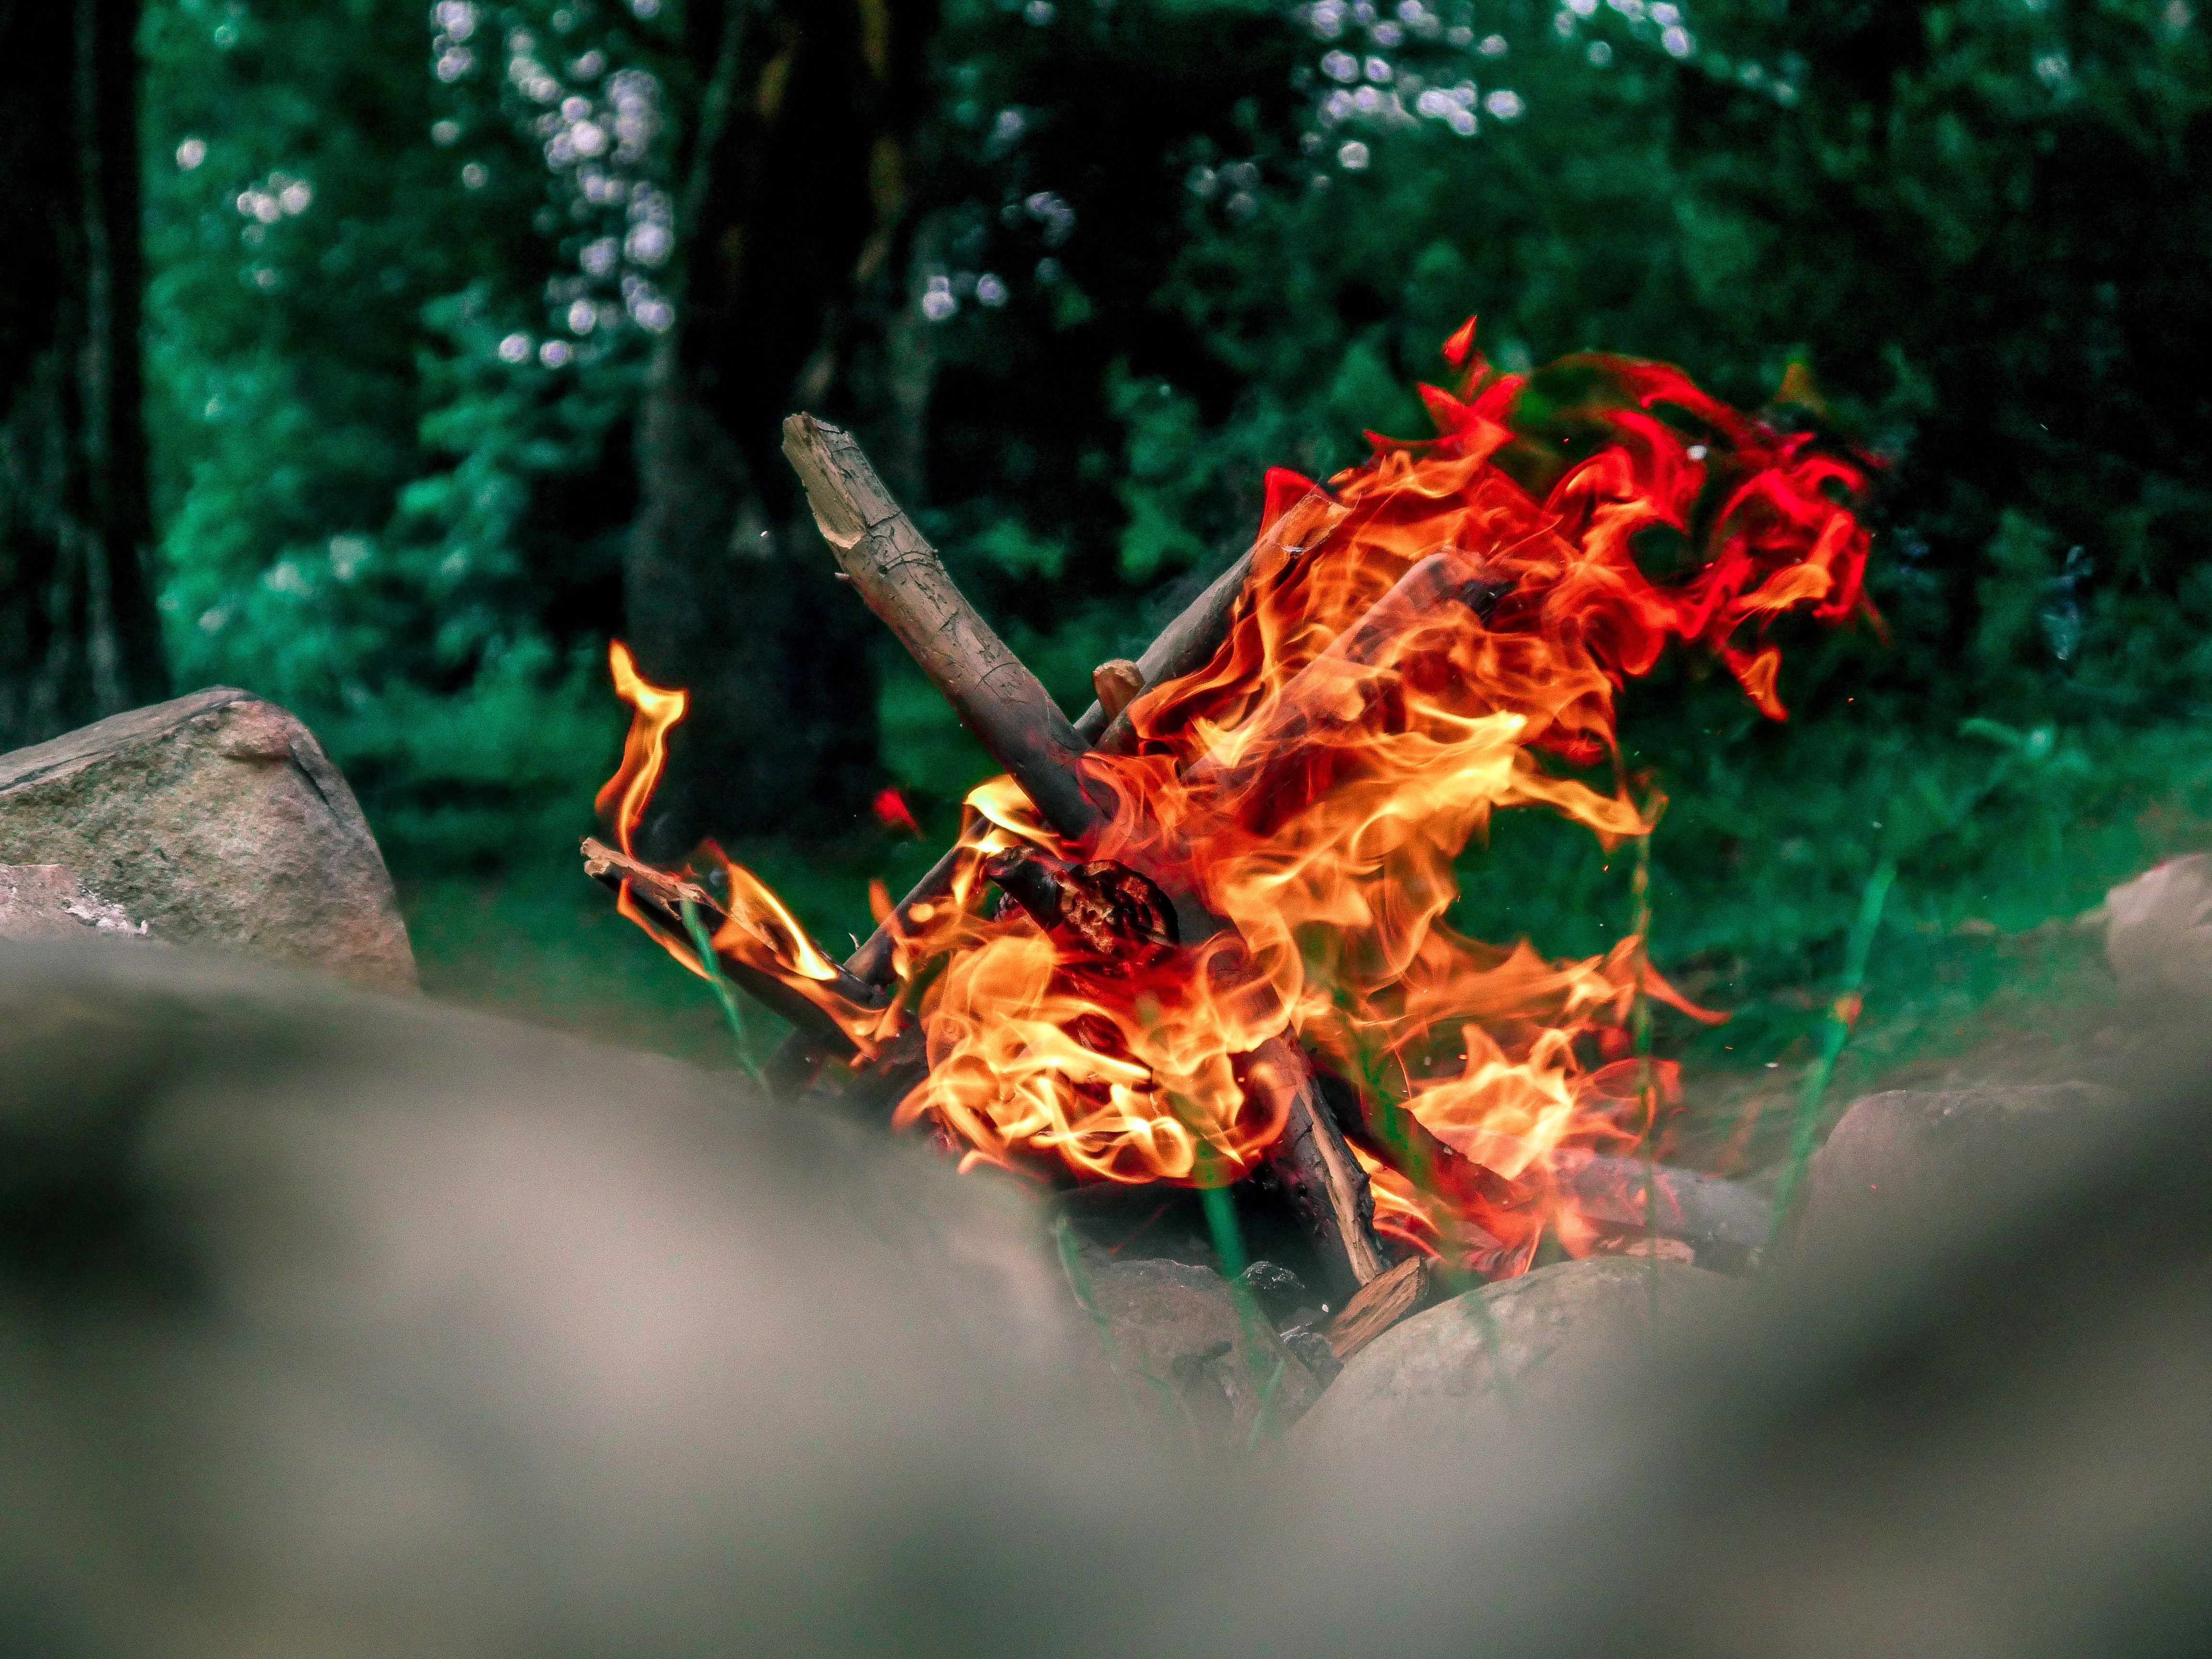
fire, green, flame, heat, leaf, tree, campfire, branch, plant, grass, forest, landscape, screenshot